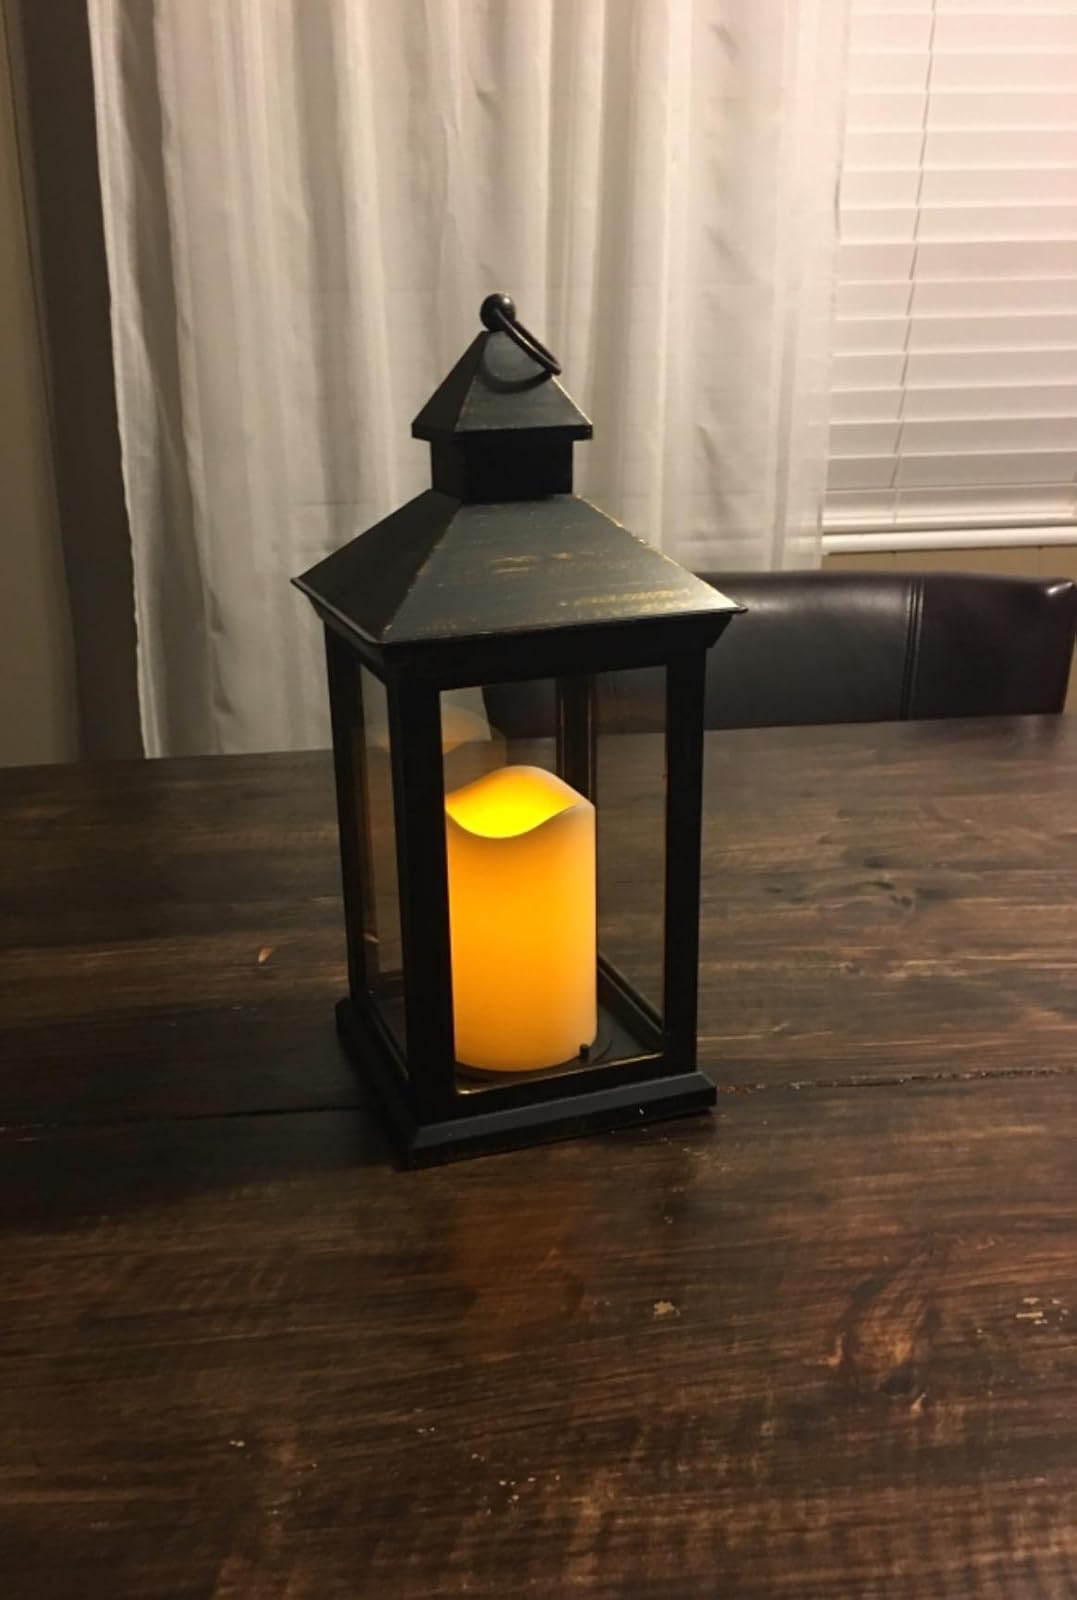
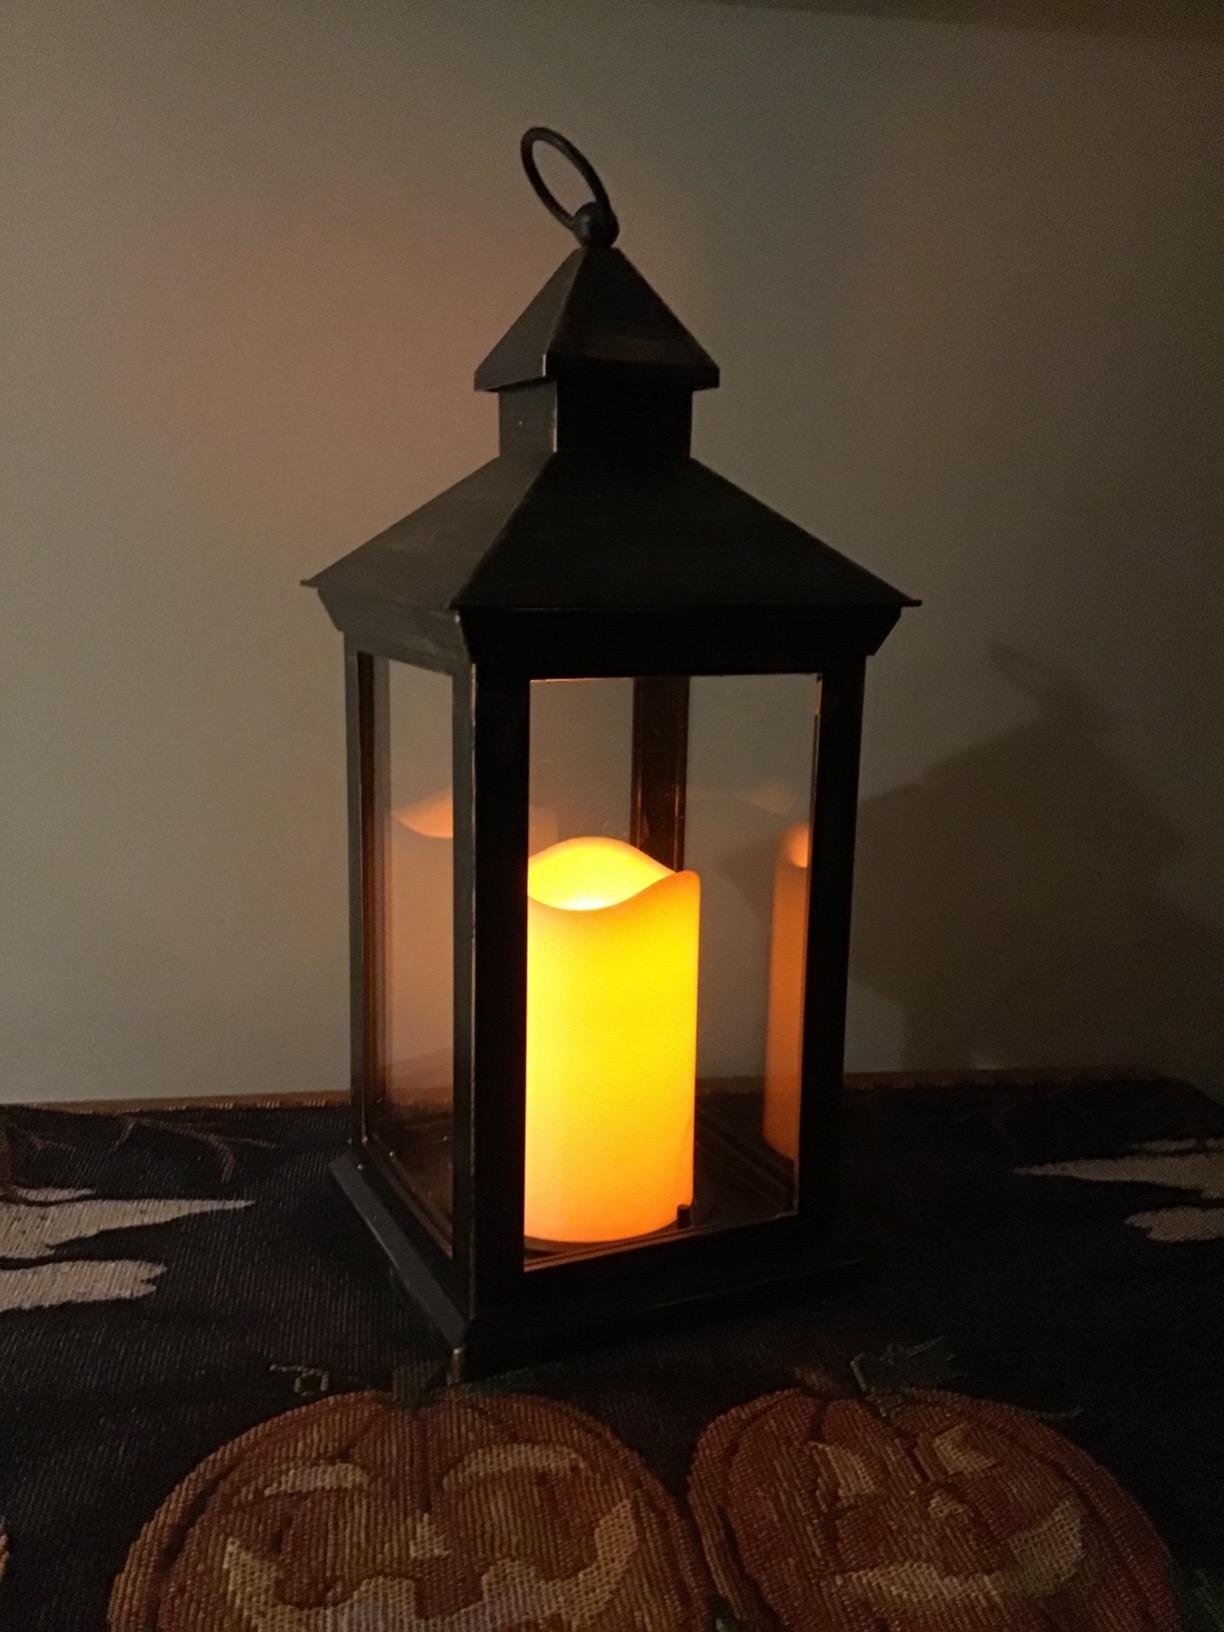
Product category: lantern
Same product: yes